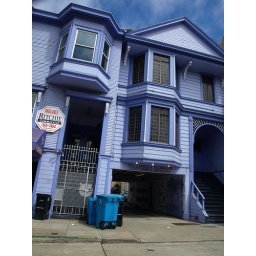
Nice blue hue on this house in San Francisco.